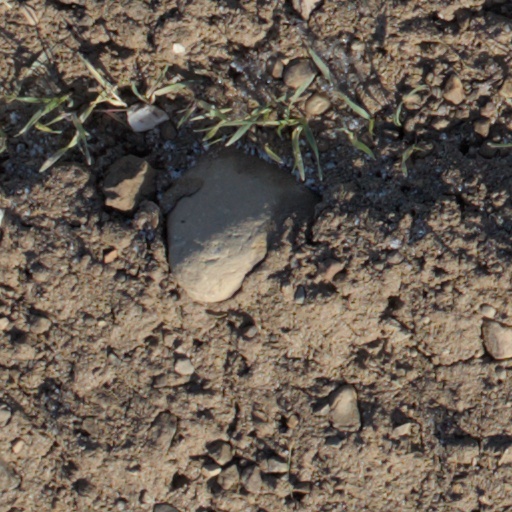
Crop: wheat